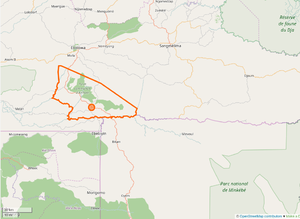
Limites communales d'Ambam au Cameroun, avec OSM.
Ambam, chef-lieu du département de la Vallée-du-Ntem, est une commune du Cameroun dans la région du Sud. C'est la principale ville Fang Ntoumou, on y parle le fang.